178th Wing

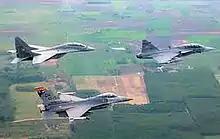
162d FS and Hungarian Air Force MiG-29 and SAAB Gripen

Just prior to the squadron closing out Viper operations, on 22 April 2010 the squadron had a more well received deployment in Hungary. The fifteen-day deployment allowed USAF F-16s to fly with Saab JAS 39 Gripens, MiG-29s and Mi-24s of the Hungarian Air Force. The American pilots and Hungarian AF pilots had the opportunity to engage in various air-to-air scenarios.